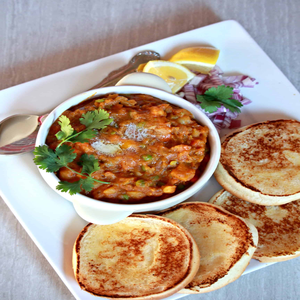
Dish: pavbhaji